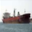
Label: ship